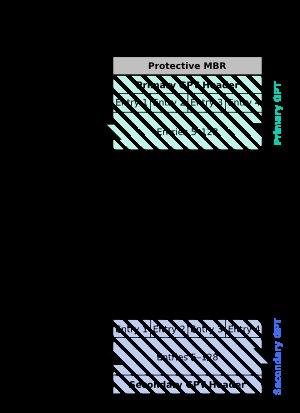
Dans le domaine du matériel informatique, une table de partitionnement GUID, en anglais GUID Partition Table est un standard pour décrire la table de partitionnement d'un disque dur. Bien qu'il fasse partie du standard EFI Extensible Firmware Interface, il est aussi utilisé sur certains BIOS à cause des limitations de la table de partitionnement du MBR qui limite la taille des partitions à 2,2 To. GPT gère les disques durs et partitions jusqu'à 9,4 Zo.